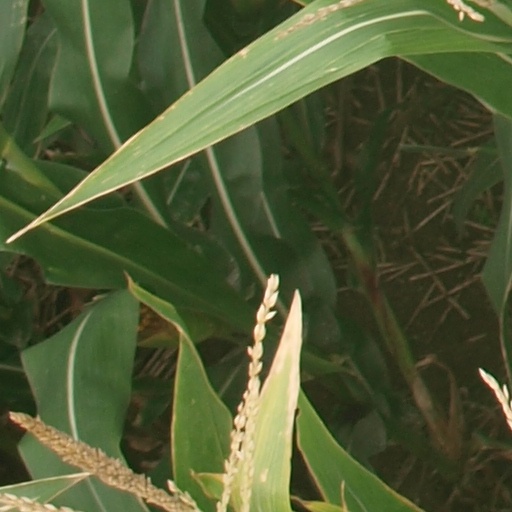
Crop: maize; corn